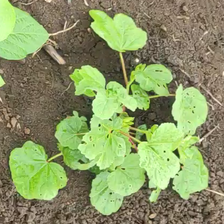
Weed species: Little_Mallow(Malva parviflora)